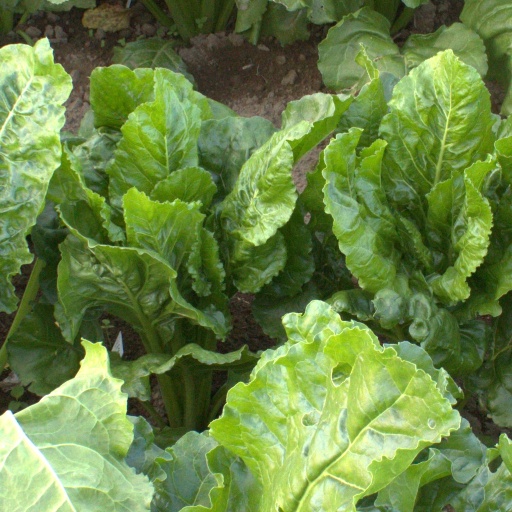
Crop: sugar beet